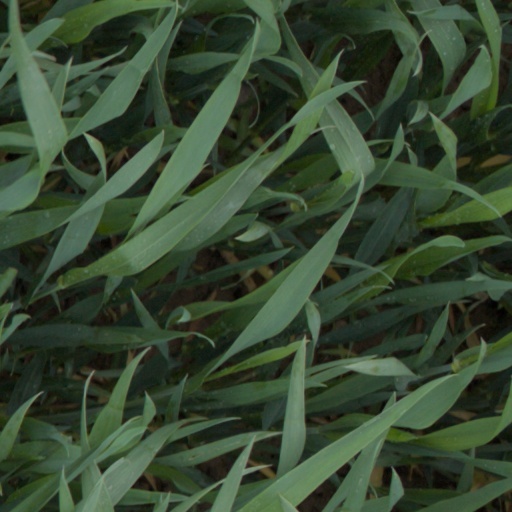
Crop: wheat